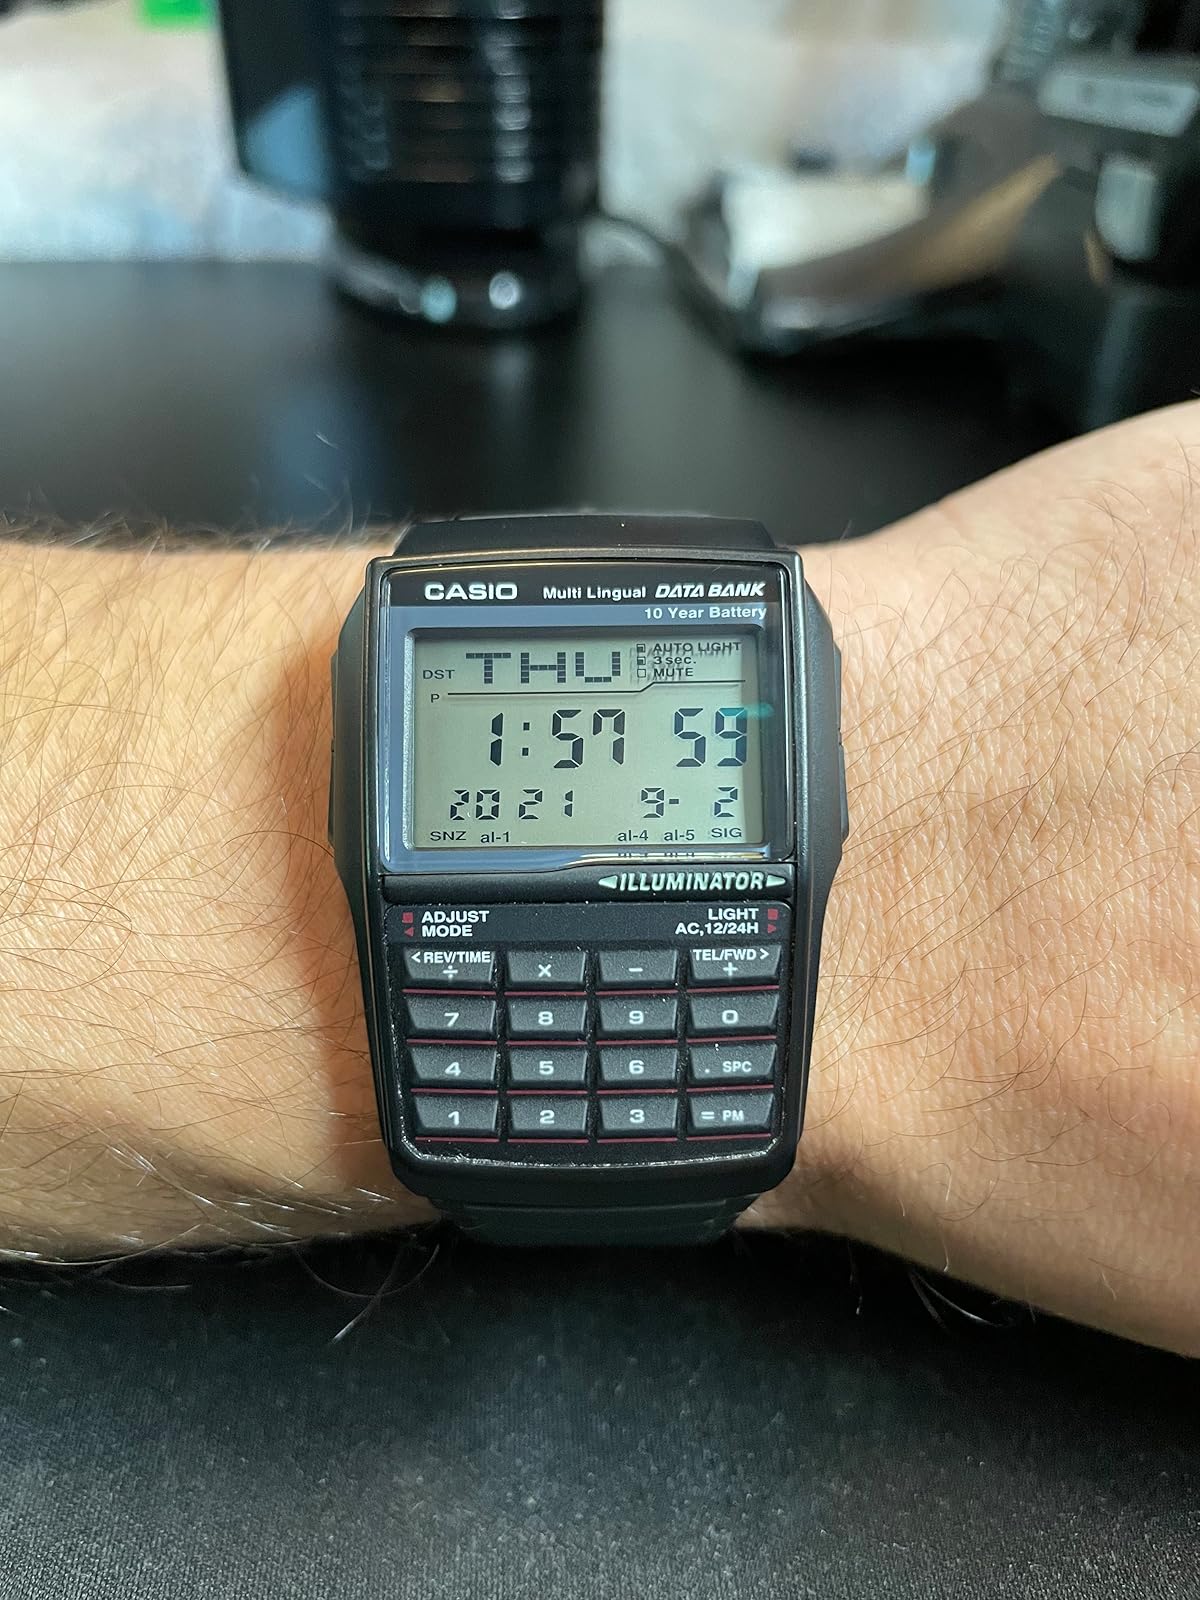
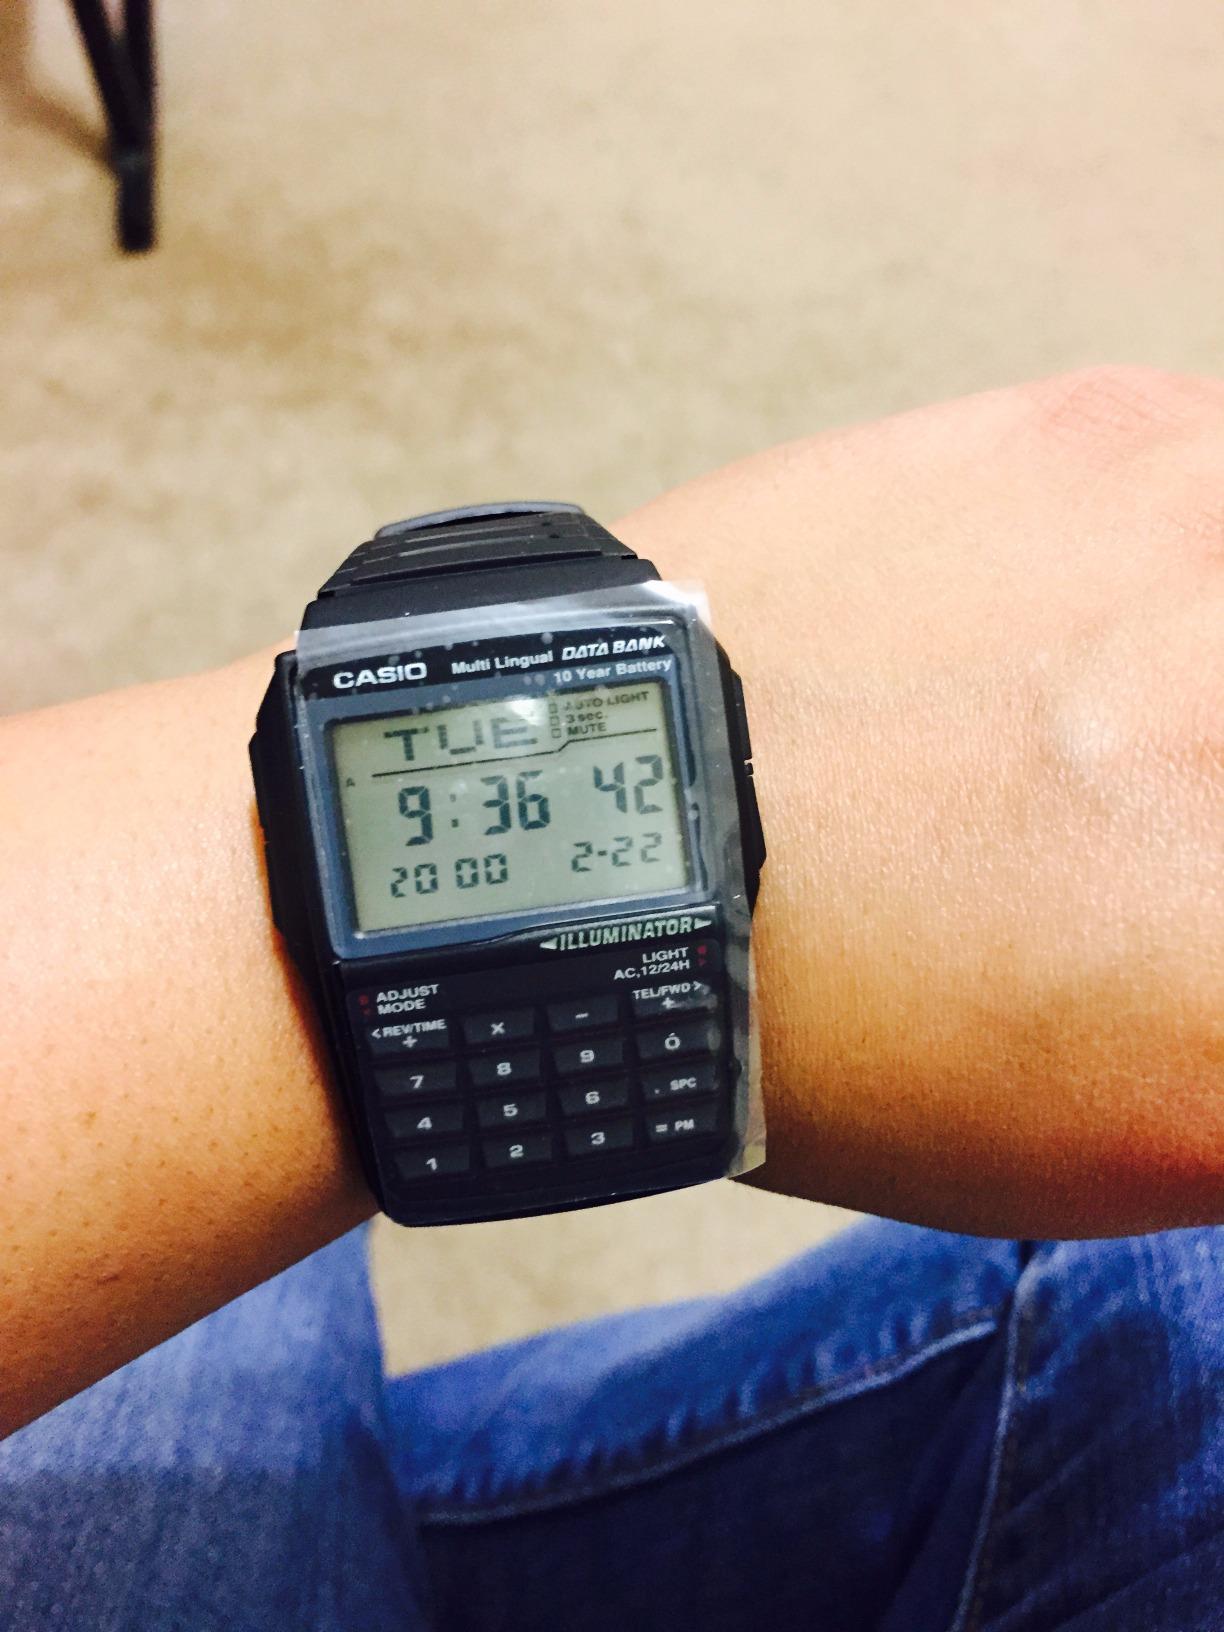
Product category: accessories_watch
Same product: yes